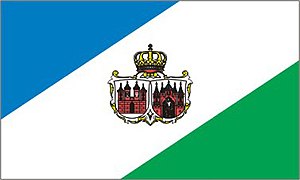
Brandenburg an der Havel / Historie
Brandenburgs flag
Brandenburg an der Havel er en by i Tyskland som ligger i delstaten Brandenburg med omkring 73.000 indbyggere. Byen ligger ved bredden af floden Havel.